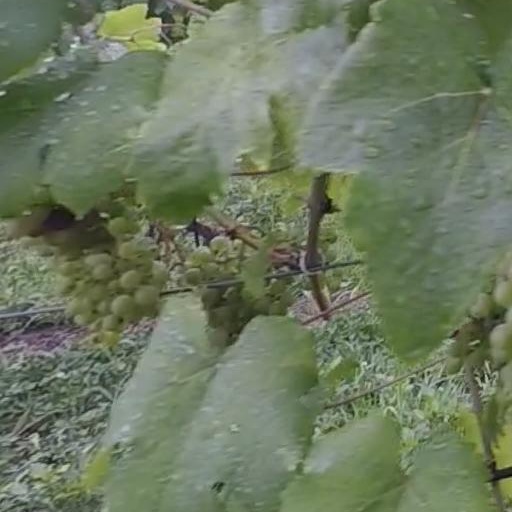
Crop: grape